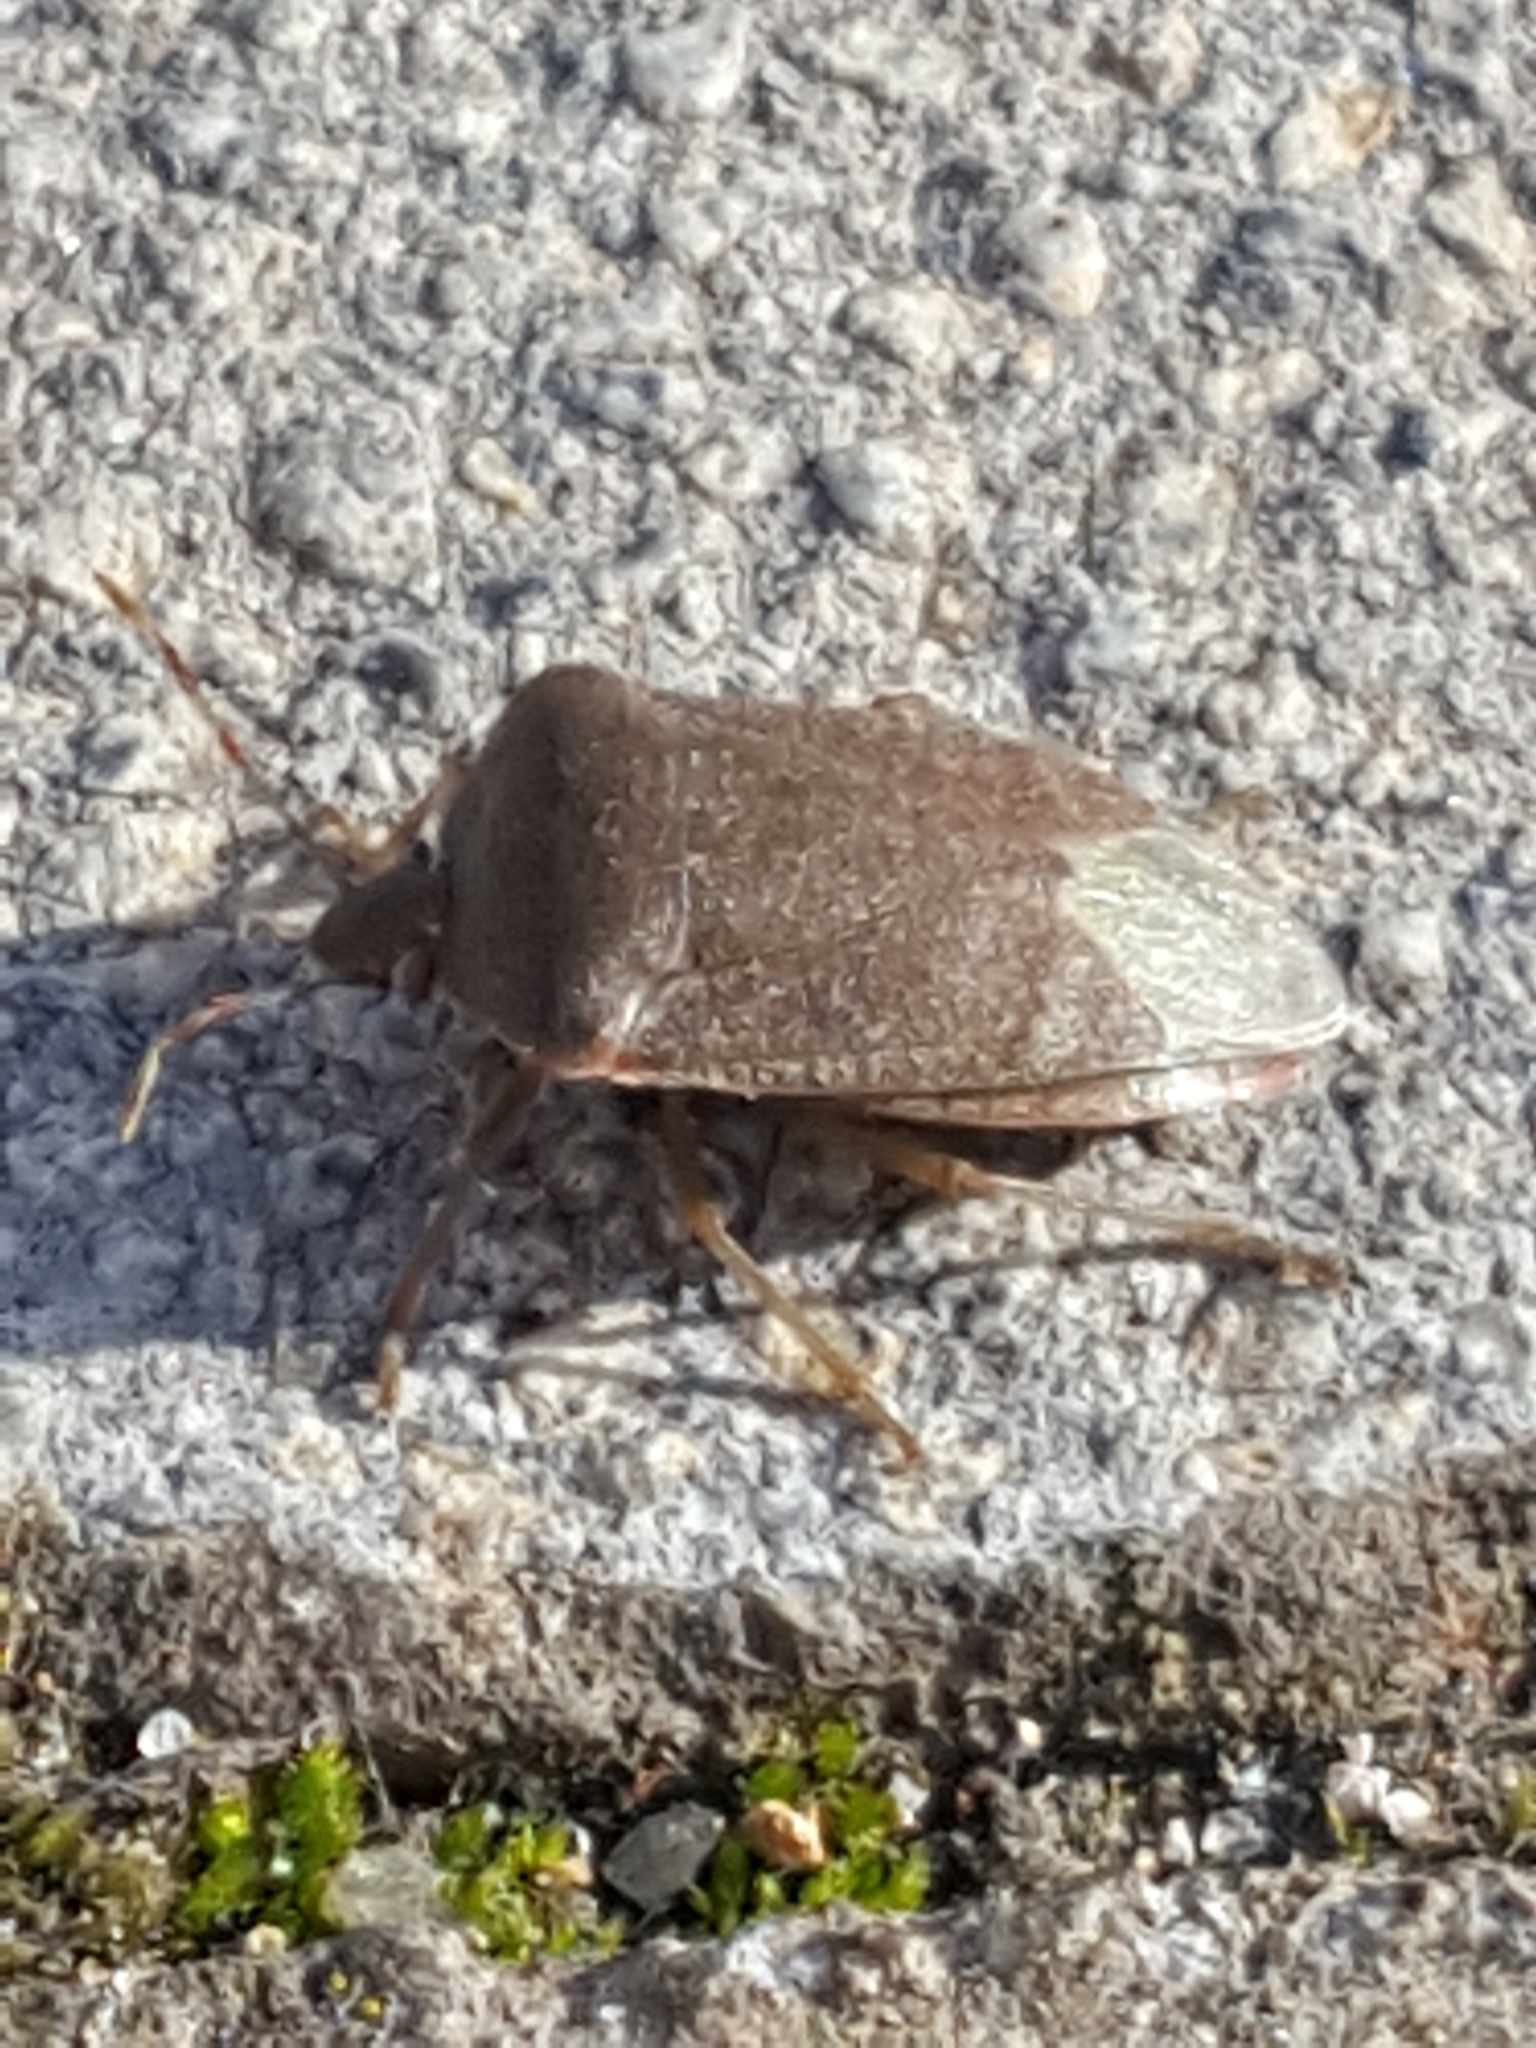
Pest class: stink_bug